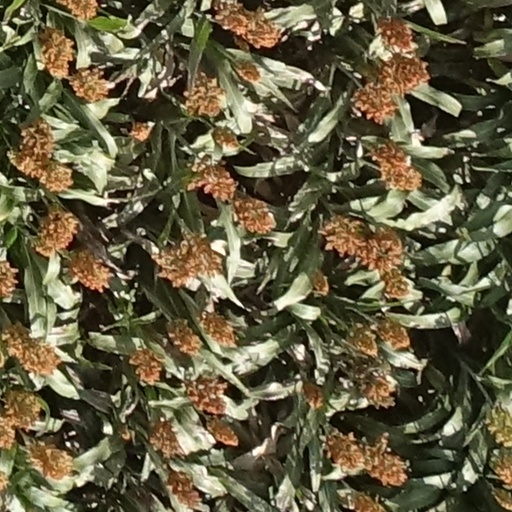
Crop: sorghum